Laura Kuykendall

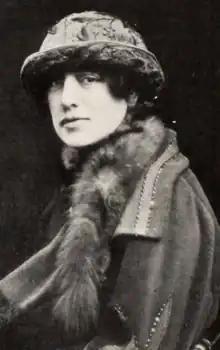
Laura Kuykendall, from the 1923 yearbook of Southwestern University

Laura Lucile Kuykendall (December 18, 1883 – April 30, 1935) was an American college professor and college administrator. She was Dean of Women at Southwestern University in Georgetown, Texas from 1918 to 1935.